Walls of Avignon

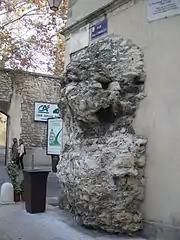
Surviving fragment of the 13th century double walls at the junction of Rue Joseph Vernet with Rue Saint Charles

The only surviving piece of the 13th century fortifications is a small fragment of the outer wall at the junction of rue Joseph-Vernet with rue Saint-Charles. Much of the path of the double defence is preserved in the city plan as modern streets follow what was once the gap between the two city walls. Working clockwise from the northeast the walls followed the rue des Trois-Colombes, the rue Campane, the rue Paul-Saïn, the rue Philonarde, the rue des Lices, the rue Henri-Farbe, the rue Joseph-Vernet and the rue Grande-Fusterie. The path of early walls in northwest corner of the town near the Pont Saint-Bénézet is obscure due to the subsequent changes to the fortifications in this important area.